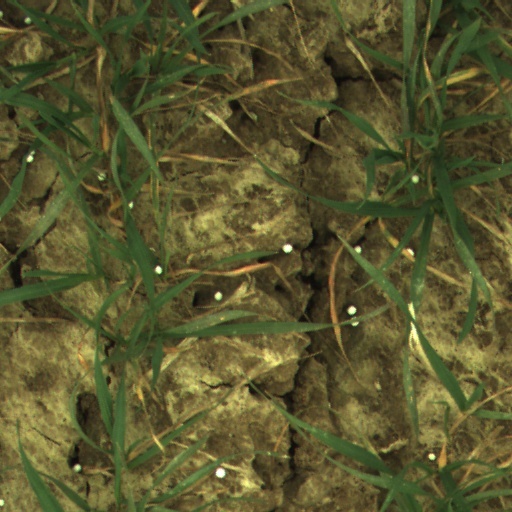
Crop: wheat